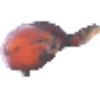
Label: red_banana